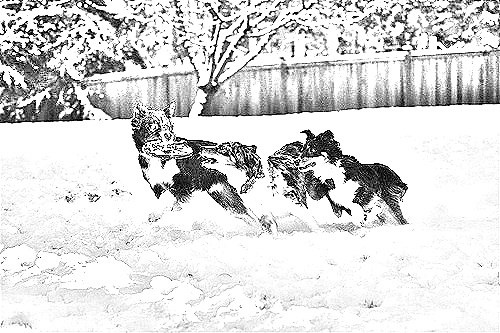
Portrait style: Sketch Portrait